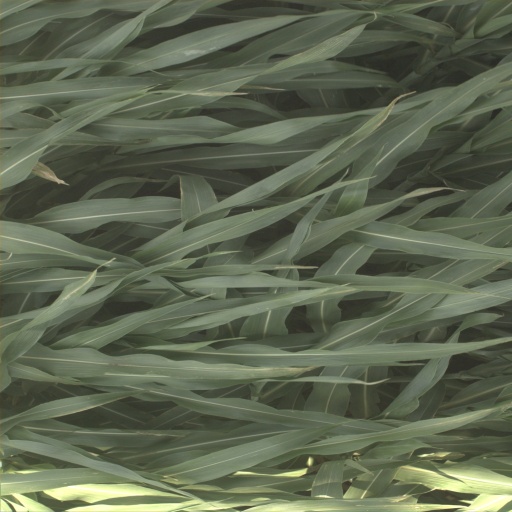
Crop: sorghum